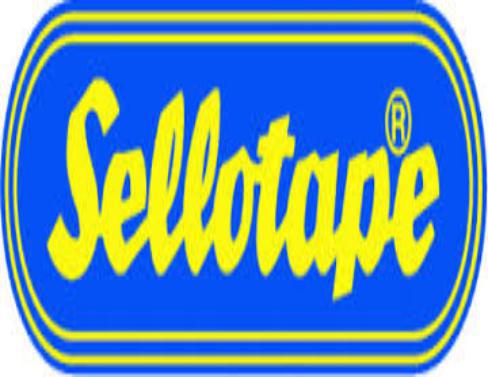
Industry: Necessities